Malcolm C. Grow

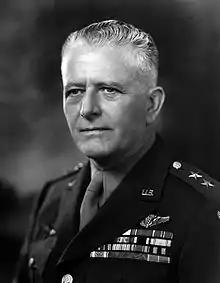

Major General Malcolm Cummings Grow (November 19, 1887 – October 20, 1960) was the first Surgeon General of the United States Air Force from July 1, 1949 to November 30, 1949.